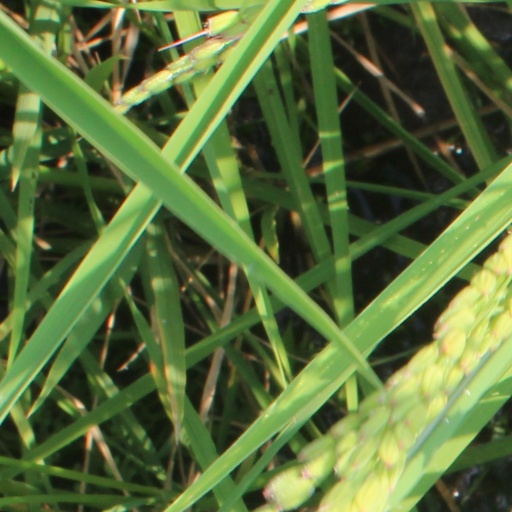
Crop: rice